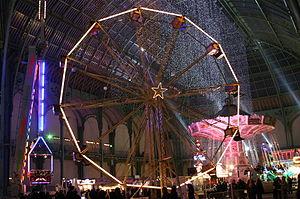
fête foraine au Grand Palais, Paris
Le Grand Palais est un monument parisien situé en bordure des Champs-Élysées, face au Petit Palais, dont il est séparé par l'avenue Winston-Churchill dans le 8ᵉ arrondissement. Ses 77 000 m² abritent régulièrement salons et expositions prestigieuses.